Kosjerić

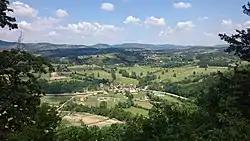
Landscape in Tubići village

Aside from the town of Kosjerić, the municipality includes the following 27 settlements: